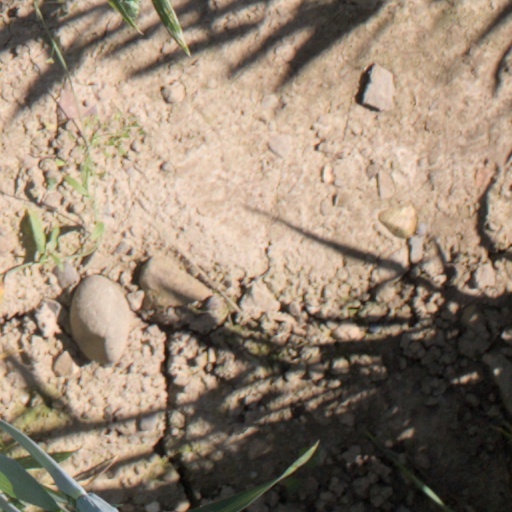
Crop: wheat